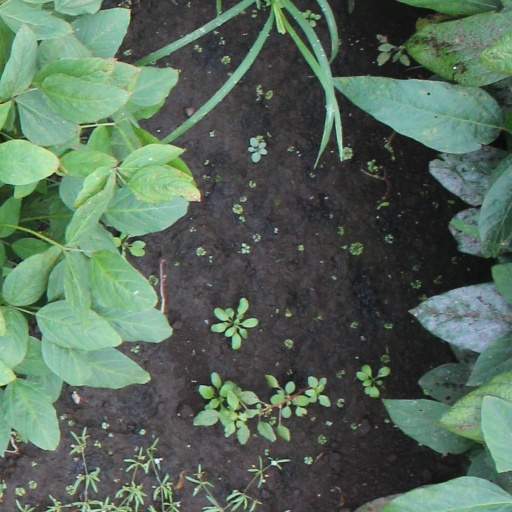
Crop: soybean